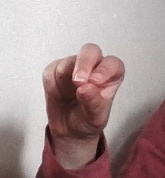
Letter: gaaf